Edward Turner (motorcycle designer)

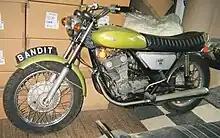
1971 Bandit prototype was Turner's concept but the version intended for production was by Doug Hele and Bert Hopwood

This model represented an attempt by BSA-Triumph to compete in the wider 350 cc category, being a large-selling engine-displacement at the time. In an early 1970s issue of Cycle Buyers Guide (a yearly listing of all available motorcycles) it was stated that in the year prior to that issue, Honda had sold more 350 cc motorcycles than Yamaha had sold motorcycles.